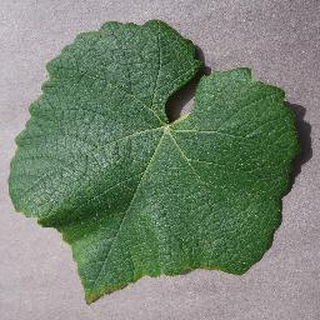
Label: healthy_grape